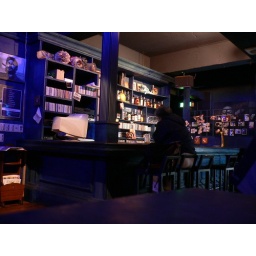
A Western rock bar in downtown Daegu, Korea.